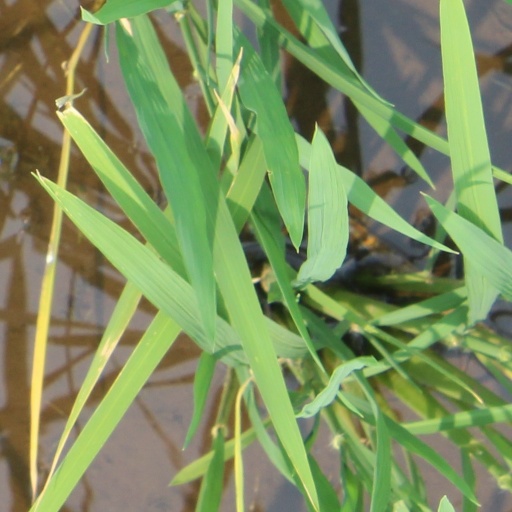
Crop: rice